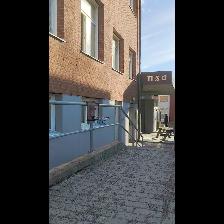
Label: NonHuman